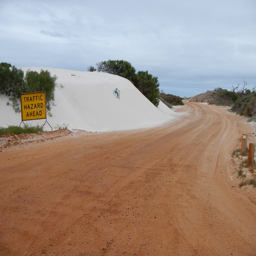
the sand tries to engulf the tracks in certain locations .